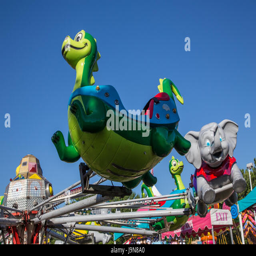
children 's rides at the county fair